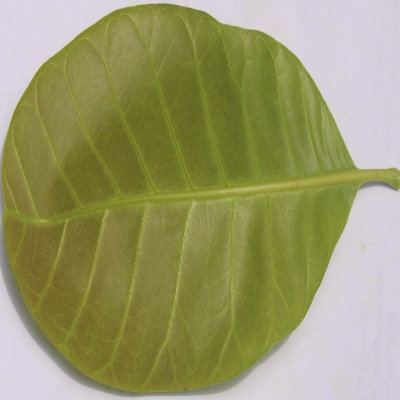
Crop: Cashew
Condition: healthy